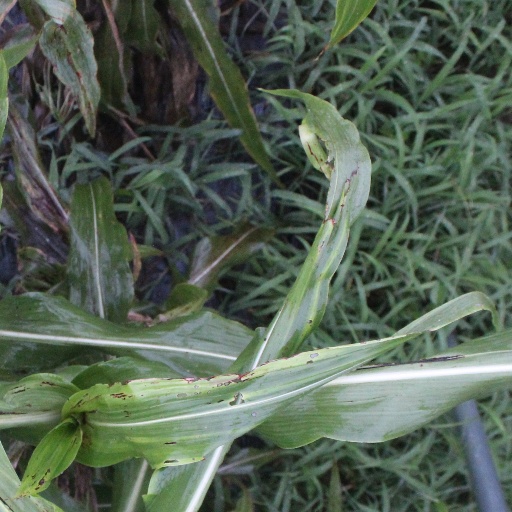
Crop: sorghum